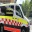
Label: ambulance